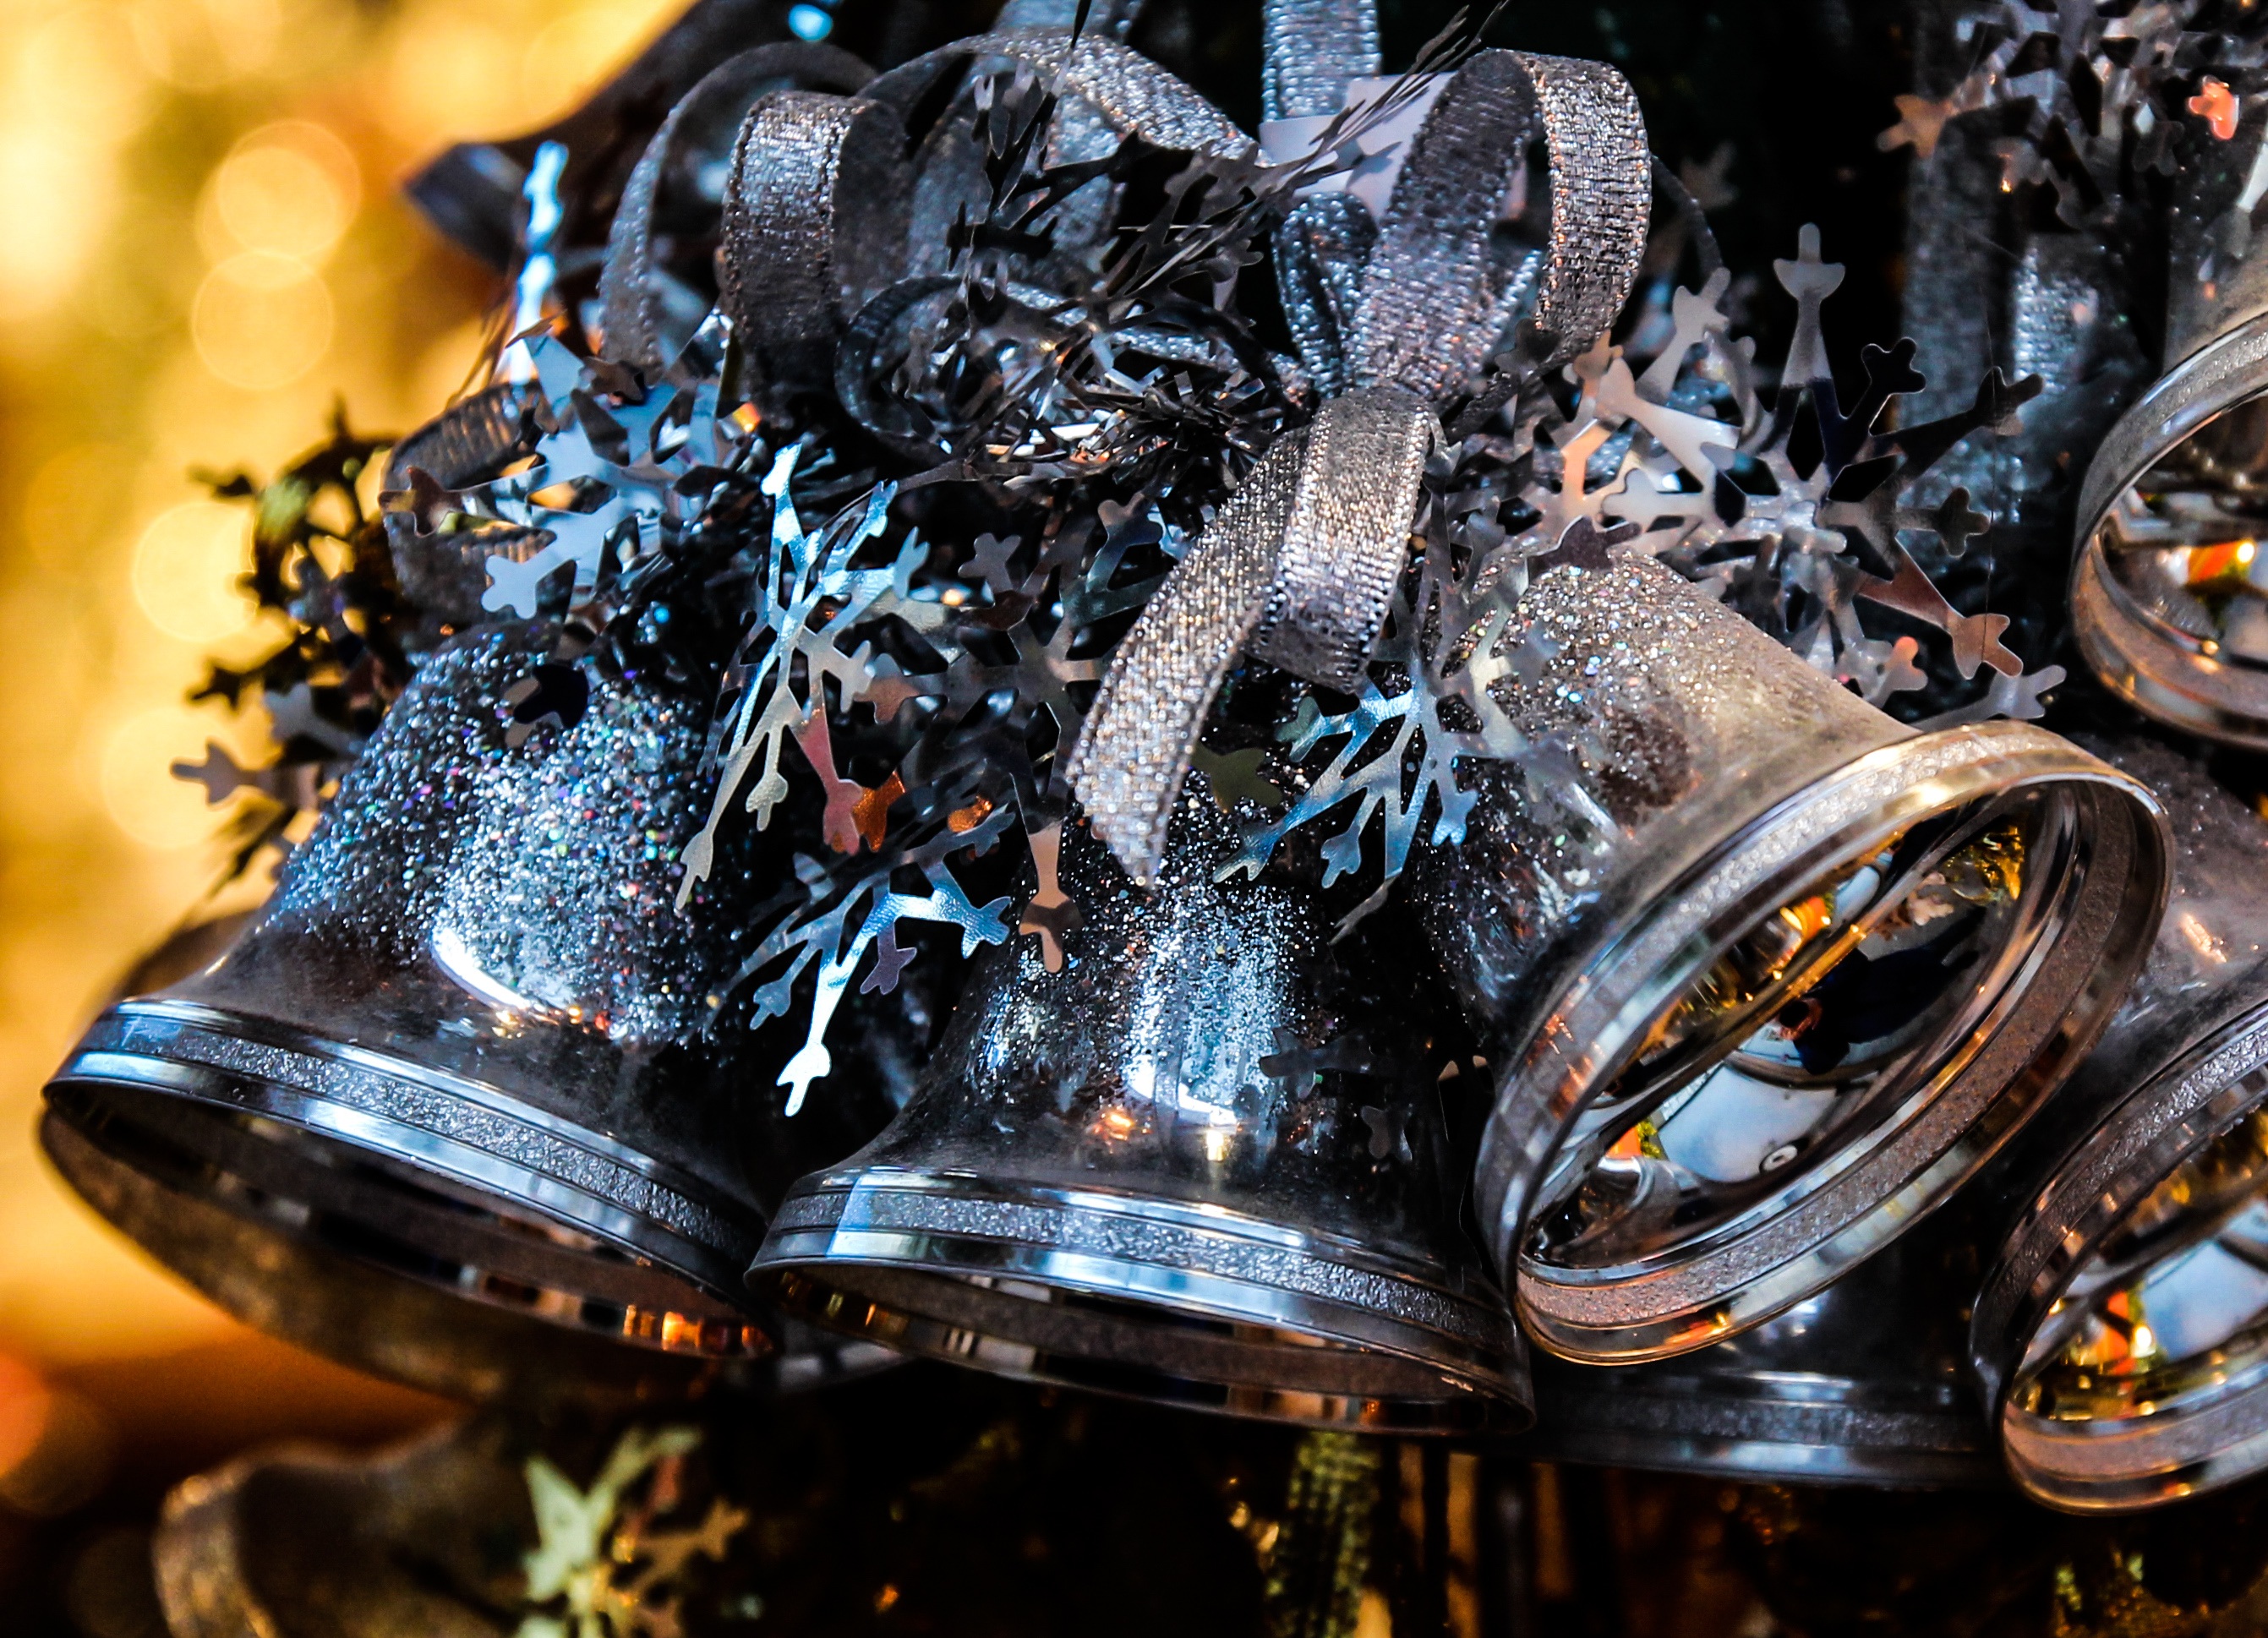
christmas, christmas market, bells, macro photography, christmas decorations